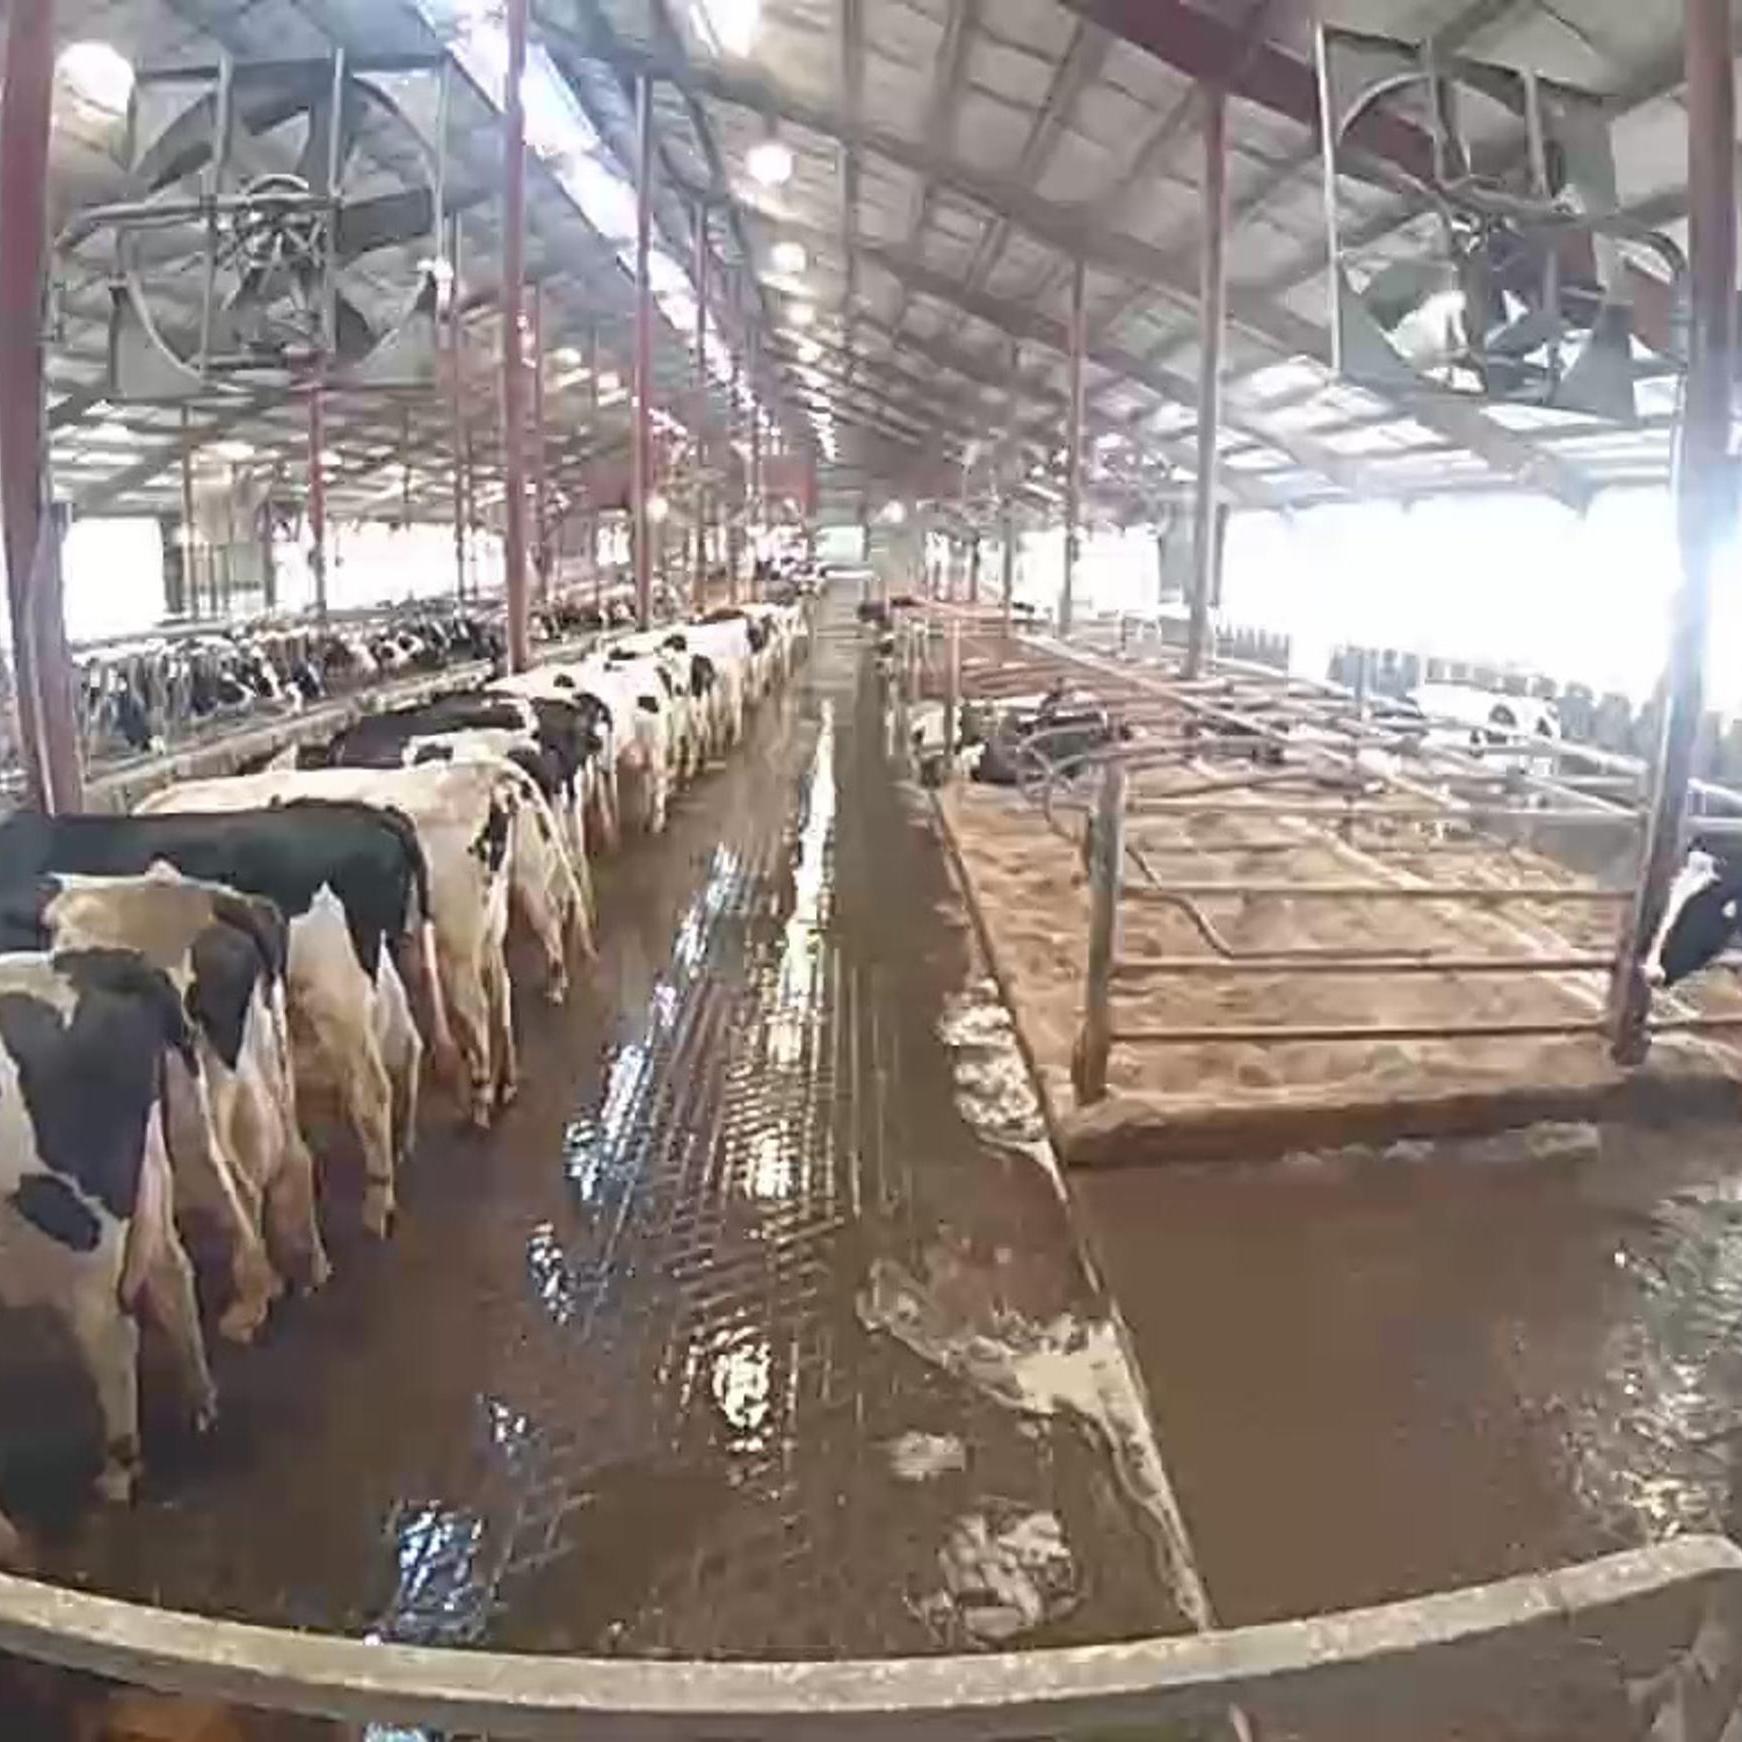
Number of cows: 10